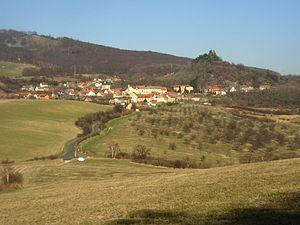
Kamýk est une commune du district de Litoměřice, dans la région d'Ústí nad Labem, en Tchéquie. Sa population s'élevait à 163 habitants en 2018.